Harz National Park

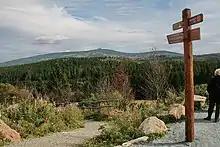
View from Torfhaus to the Brocken

The 24,700 hectares of the Harz National Park cover about 10 percent of the total area of the Harz. The park lies in the western part of the Harz (see Upper Harz) and stretches from Wernigerode and Ilsenburg in the north to Herzberg and Bad Lauterberg in the south. Near its perimeter the park terrain is about in the north and in the south and climbs to at the summit of the Brocken.